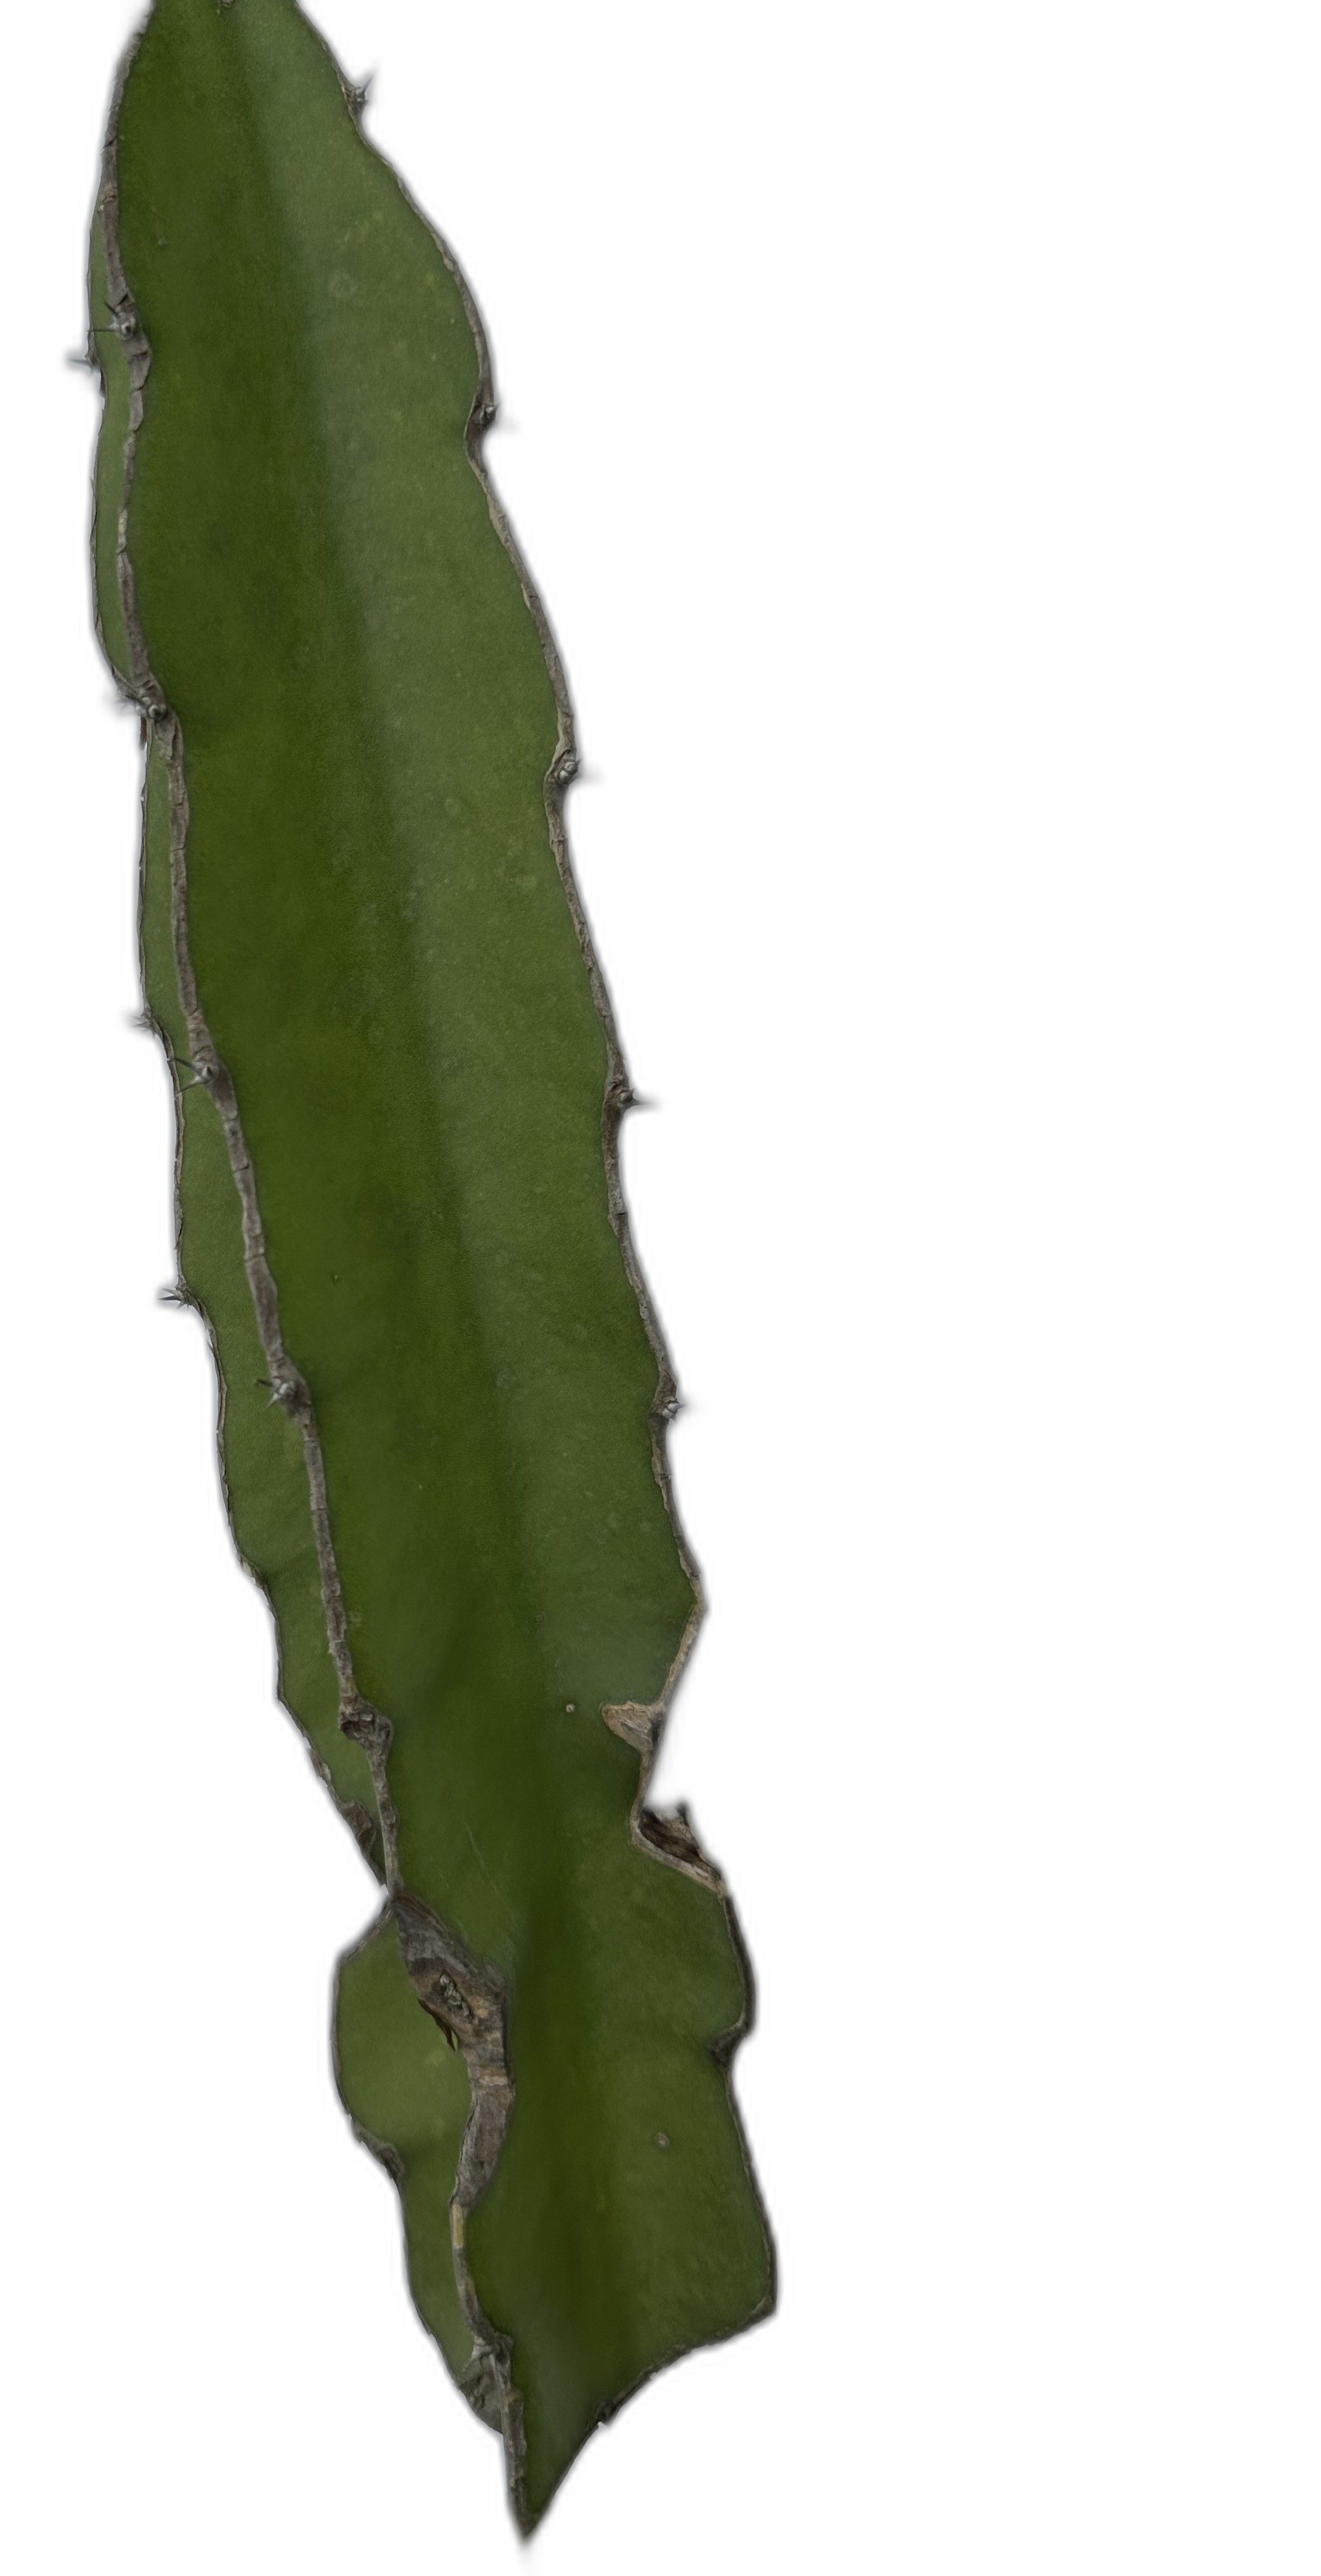
Label: Good leaf